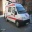
Label: ambulance